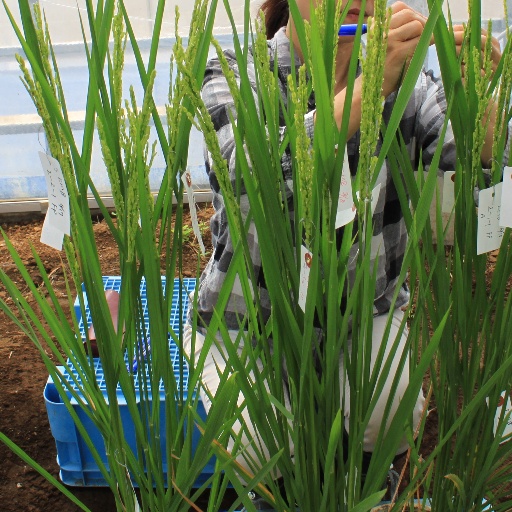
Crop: rice